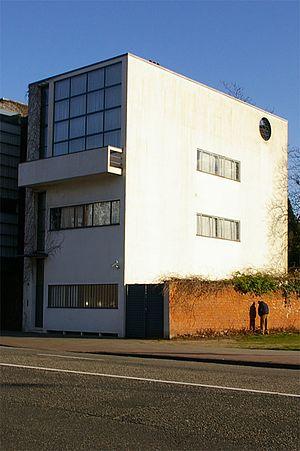
Cet article recense les sites inscrits au patrimoine mondial en Belgique.
Cette page regroupe l'ensemble des monuments classés du quartier de Middelheim dans la ville d'Anvers.